William Daroff

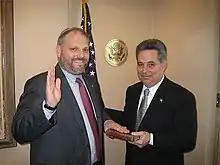
Swearing in of William Daroff to US Commission for the Preservation of America's Heritage Abroad by Chairman Warren Miller

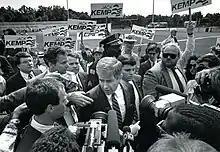
Jack Kemp at a rally in Union, South Carolina, during his 1988 Republican presidential campaign on October 3, 1987. William Daroff is standing directly behind Kemp's left shoulder.

William C. Daroff (born 1968) is the CEO of the Conference of Presidents of Major American Jewish Organizations.